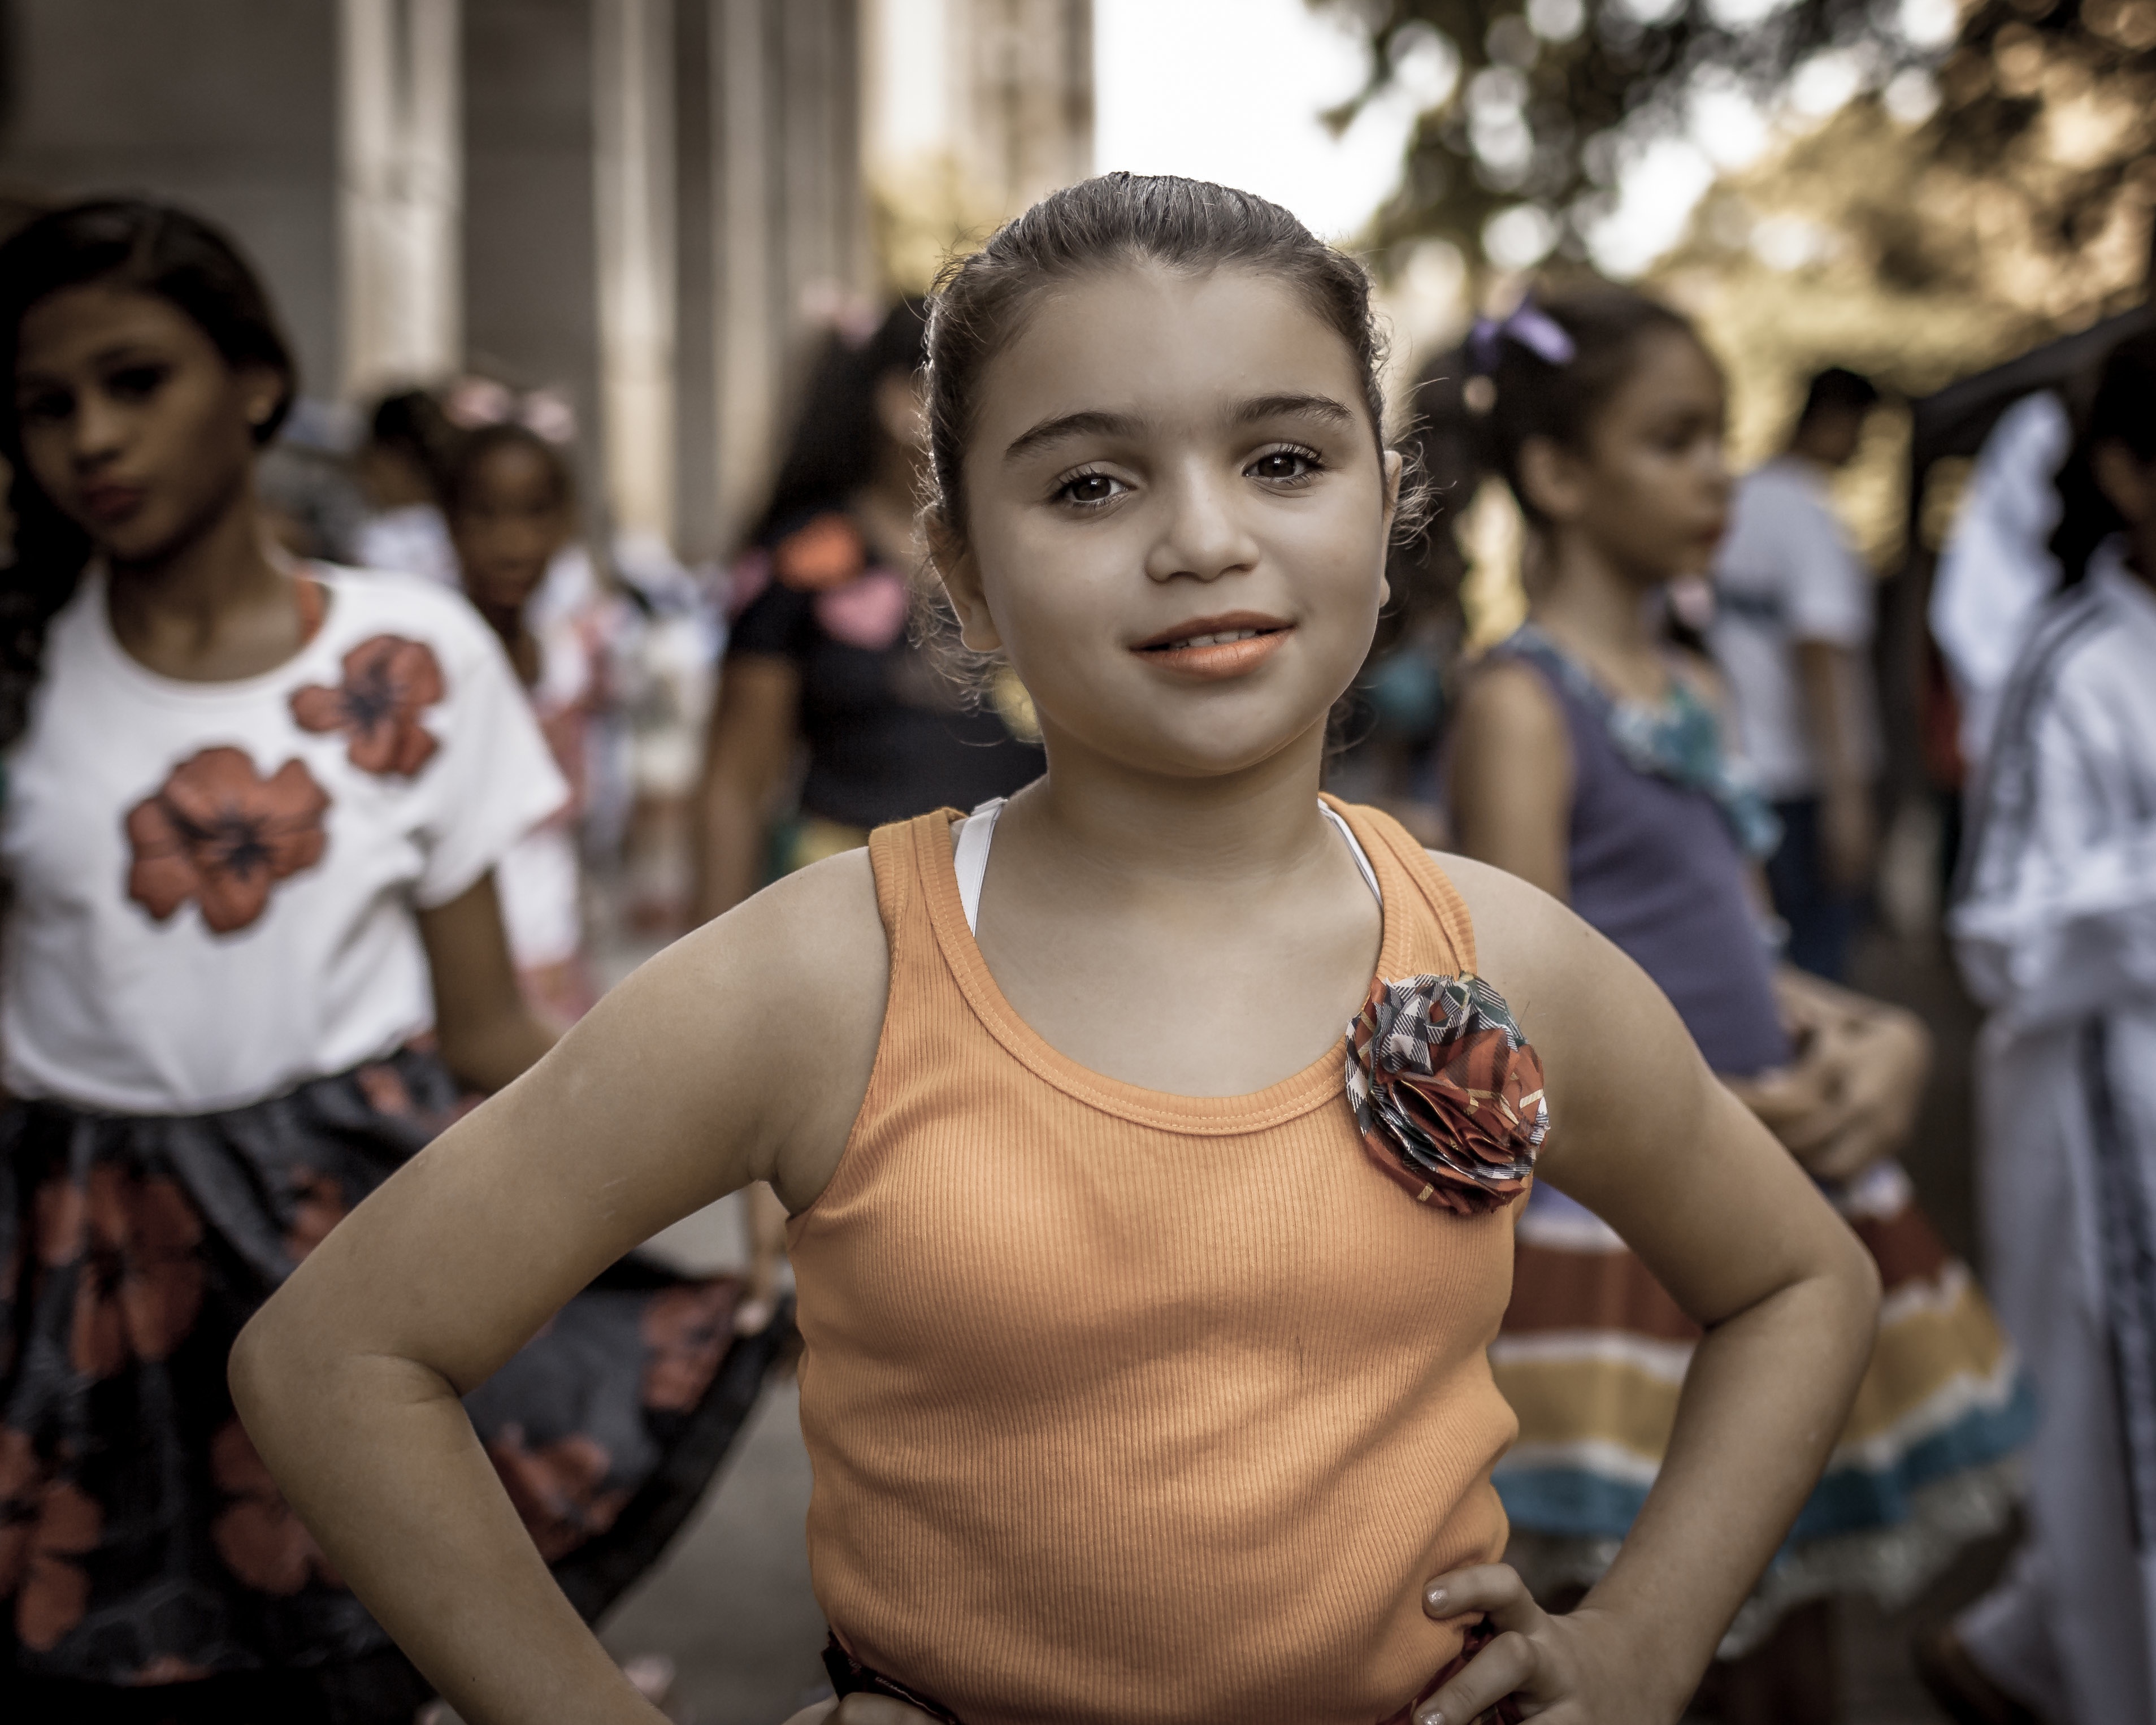
person, people, girl, crowd, model, spring, child, fashion, dress, beauty